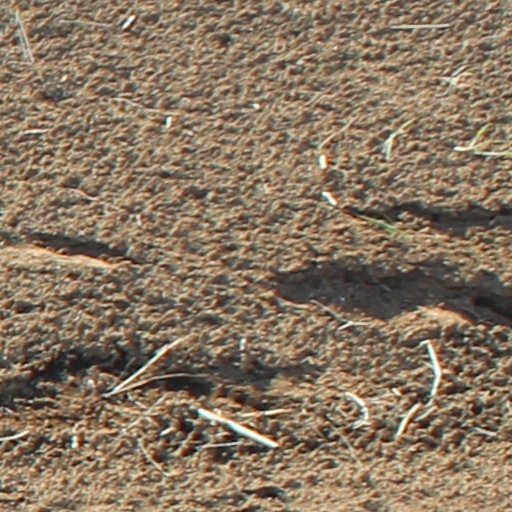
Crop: wheat